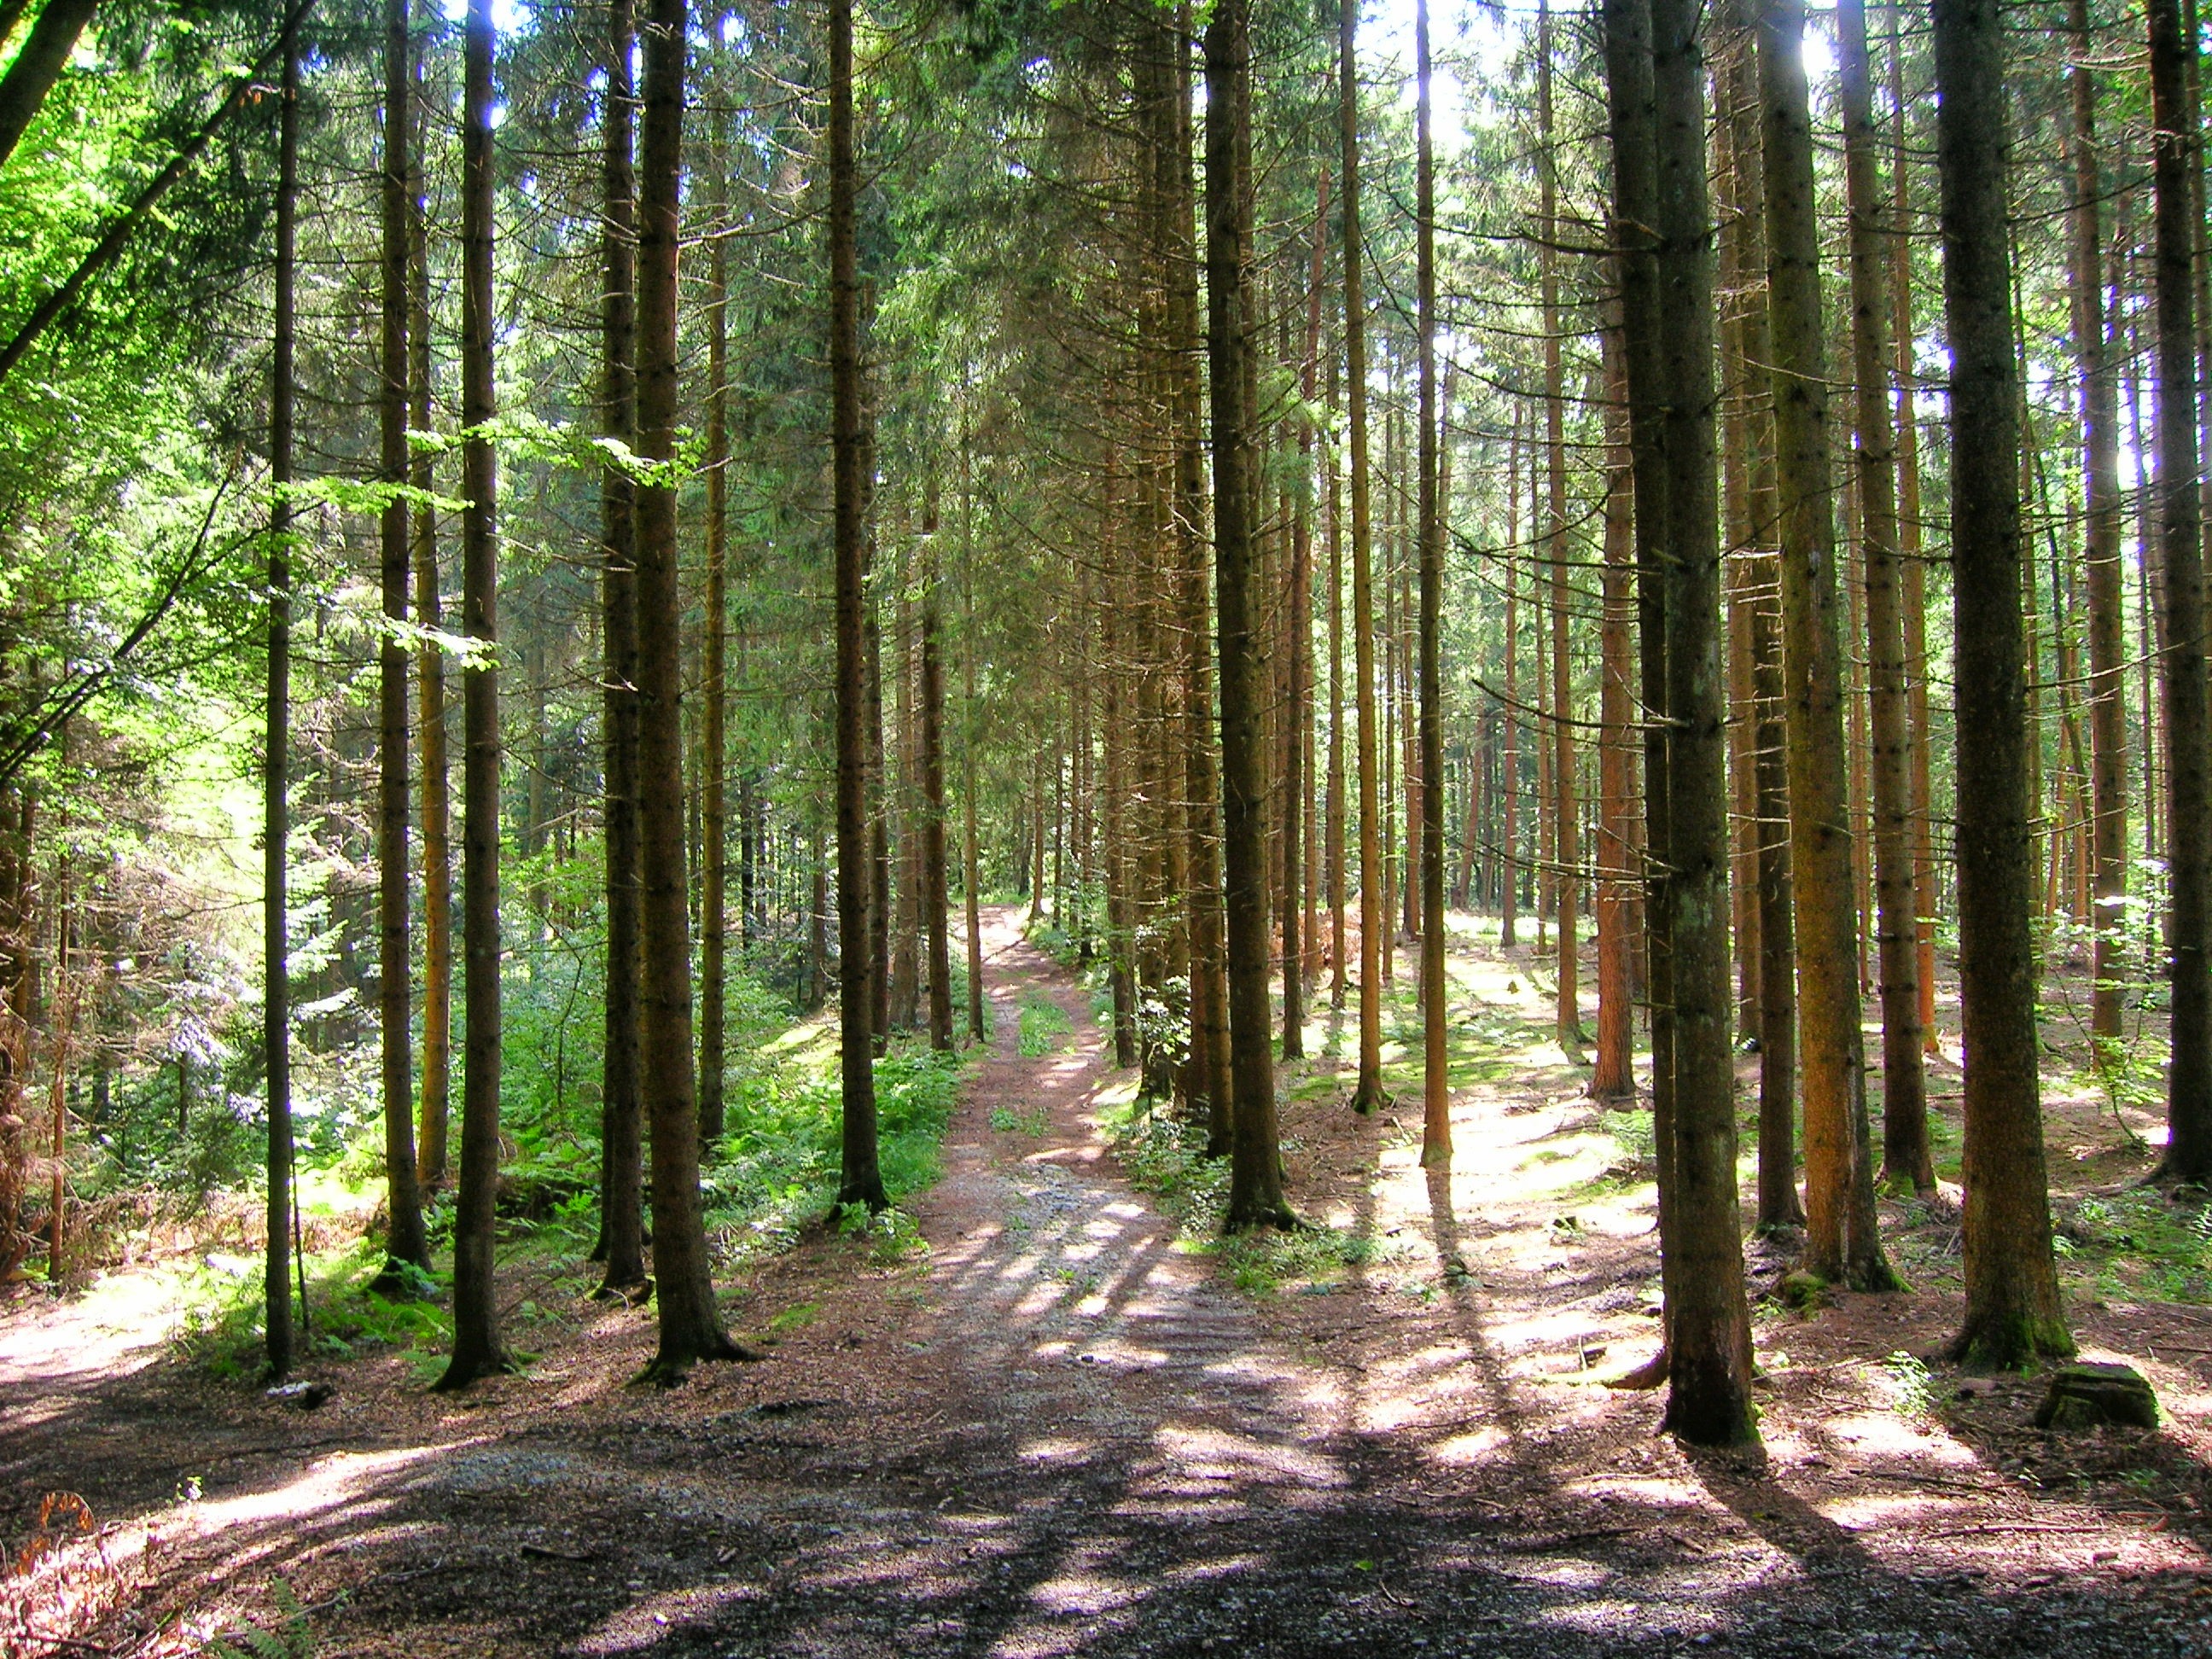
tree, nature, forest, wilderness, plant, trail, sunlight, atmosphere, trees, spruce, rainforest, deciduous, grove, woodland, habitat, ecosystem, glade, bavarian, bavarian forest, biome, old growth forest, natural environment, geographical feature, woody plant, temperate broadleaf and mixed forest, temperate coniferous forest